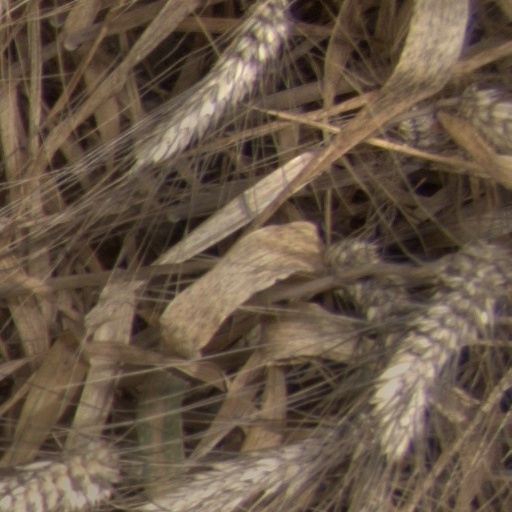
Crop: wheat